Shades (film)

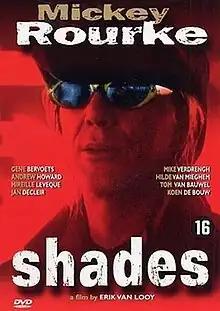

Shades is a 1999 Belgian film directed by Erik Van Looy and written by Van Looy, Paul Breuls and Guy Lee Thys. The story is loosely inspired on the Belgian murderer Freddy Horion and his escape from prison in 1982.